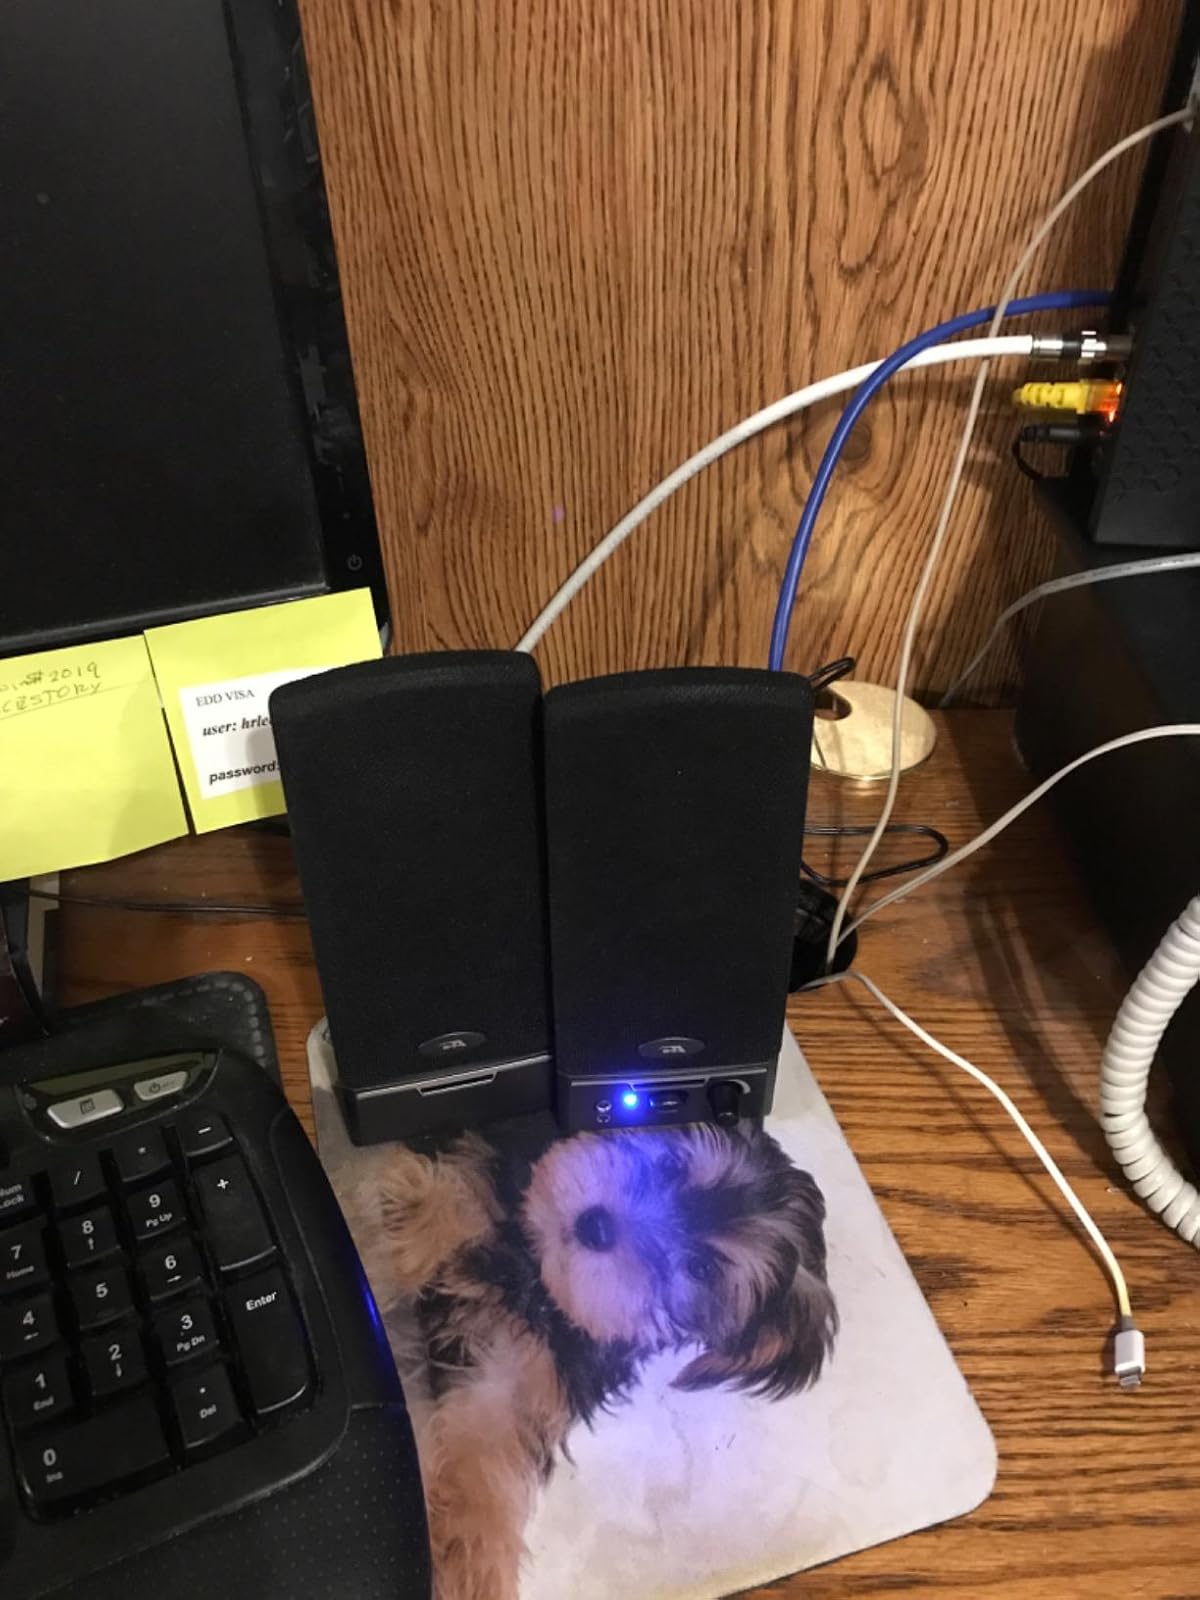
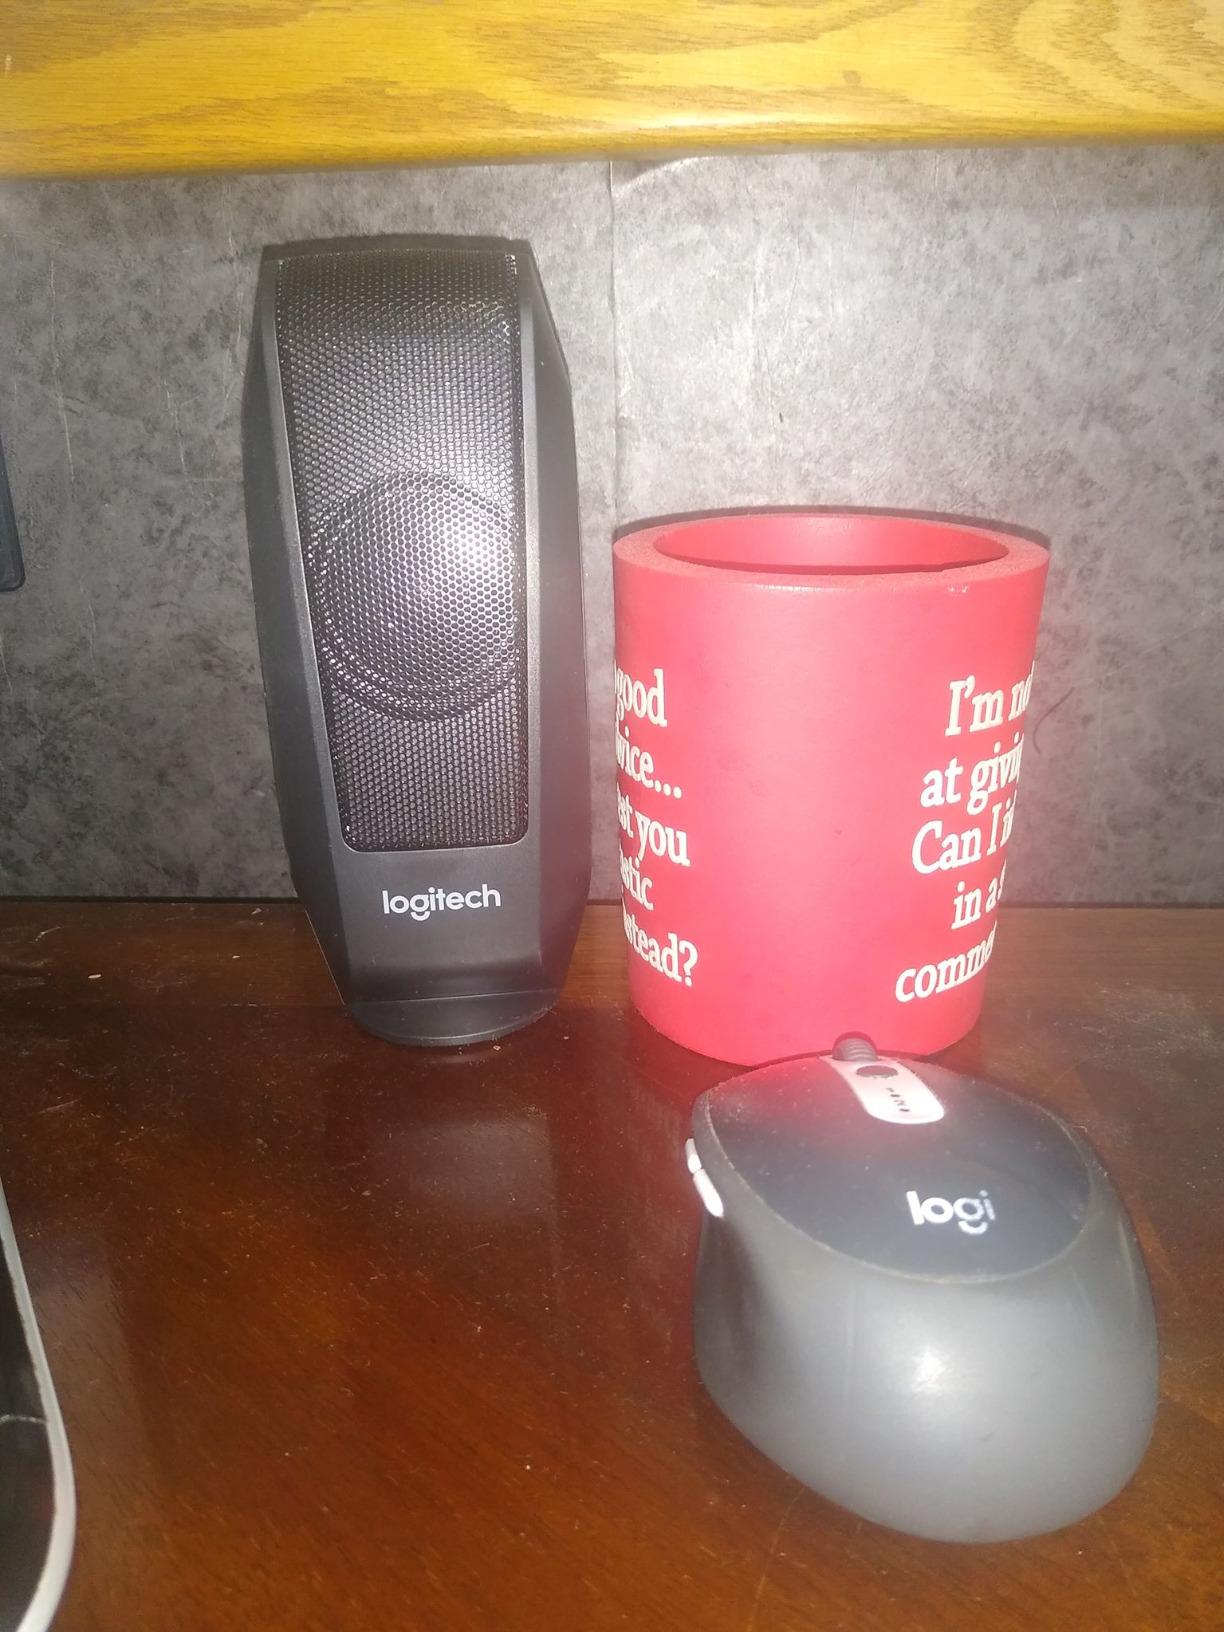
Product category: speaker
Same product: no